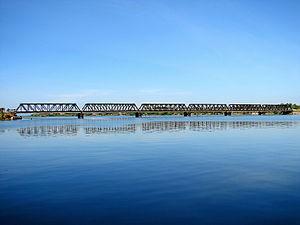
Le pont Kallady, également appelé pont Lady Manning est un pont routier situé dans le district de Batticaloa, dans l'est du Sri Lanka. Il porte l'autoroute A4 au-dessus du lagon de Batticaloa. Il est construit en 1924, tandis qu'un nouveau pont parallèle au premier est inauguré en mars 2013.